Advertising in biology

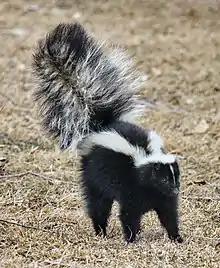
Skunk, "Mephitis mephitis", advertising its powerful defences by raising its tail and displaying its aposematic coloration

Male crickets chirp to attract females, and in some species, their calls can be heard from great distances. However, a certain parasitic fly has taken advantage of this, the female is attracted to a calling male cricket on which it then deposits its developing larvae. Elaborate song is especially well-developed among birds, and again sexual selection has driven its evolution. Songbirds such as warblers have an extensive repertoire of songs, sometimes with thousands of phrases. The sedge warbler assembles an effectively infinite number of songs by assembling phrases in combination. Laboratory experiments by Clive Catchpole demonstrate that female sedge warblers select males with more varied songs, while field observation indicates that such males attract mates before other males.